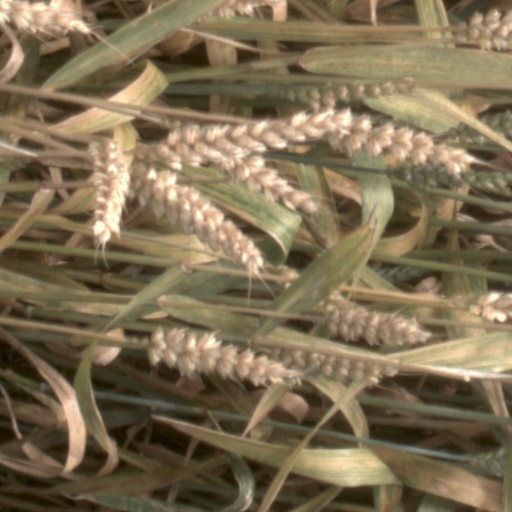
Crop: wheat